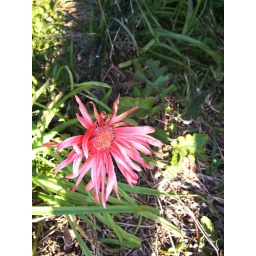
Sean's little gerbera daisy was still in the flower bed at our old place... lookin' scruffy as ever.